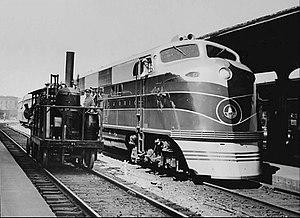
Les unités EMD type E sont une ligne de locomotives Diesel puis Diesel-électriques pour train de voyageurs construites par Général Motors Electro-Motive Division et de son prédécesseur, l'Electro-Motive Corporation.